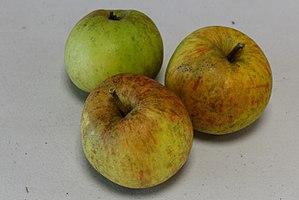
Pomme photographiée à l'OPL Peillac/Les Fougerêts.